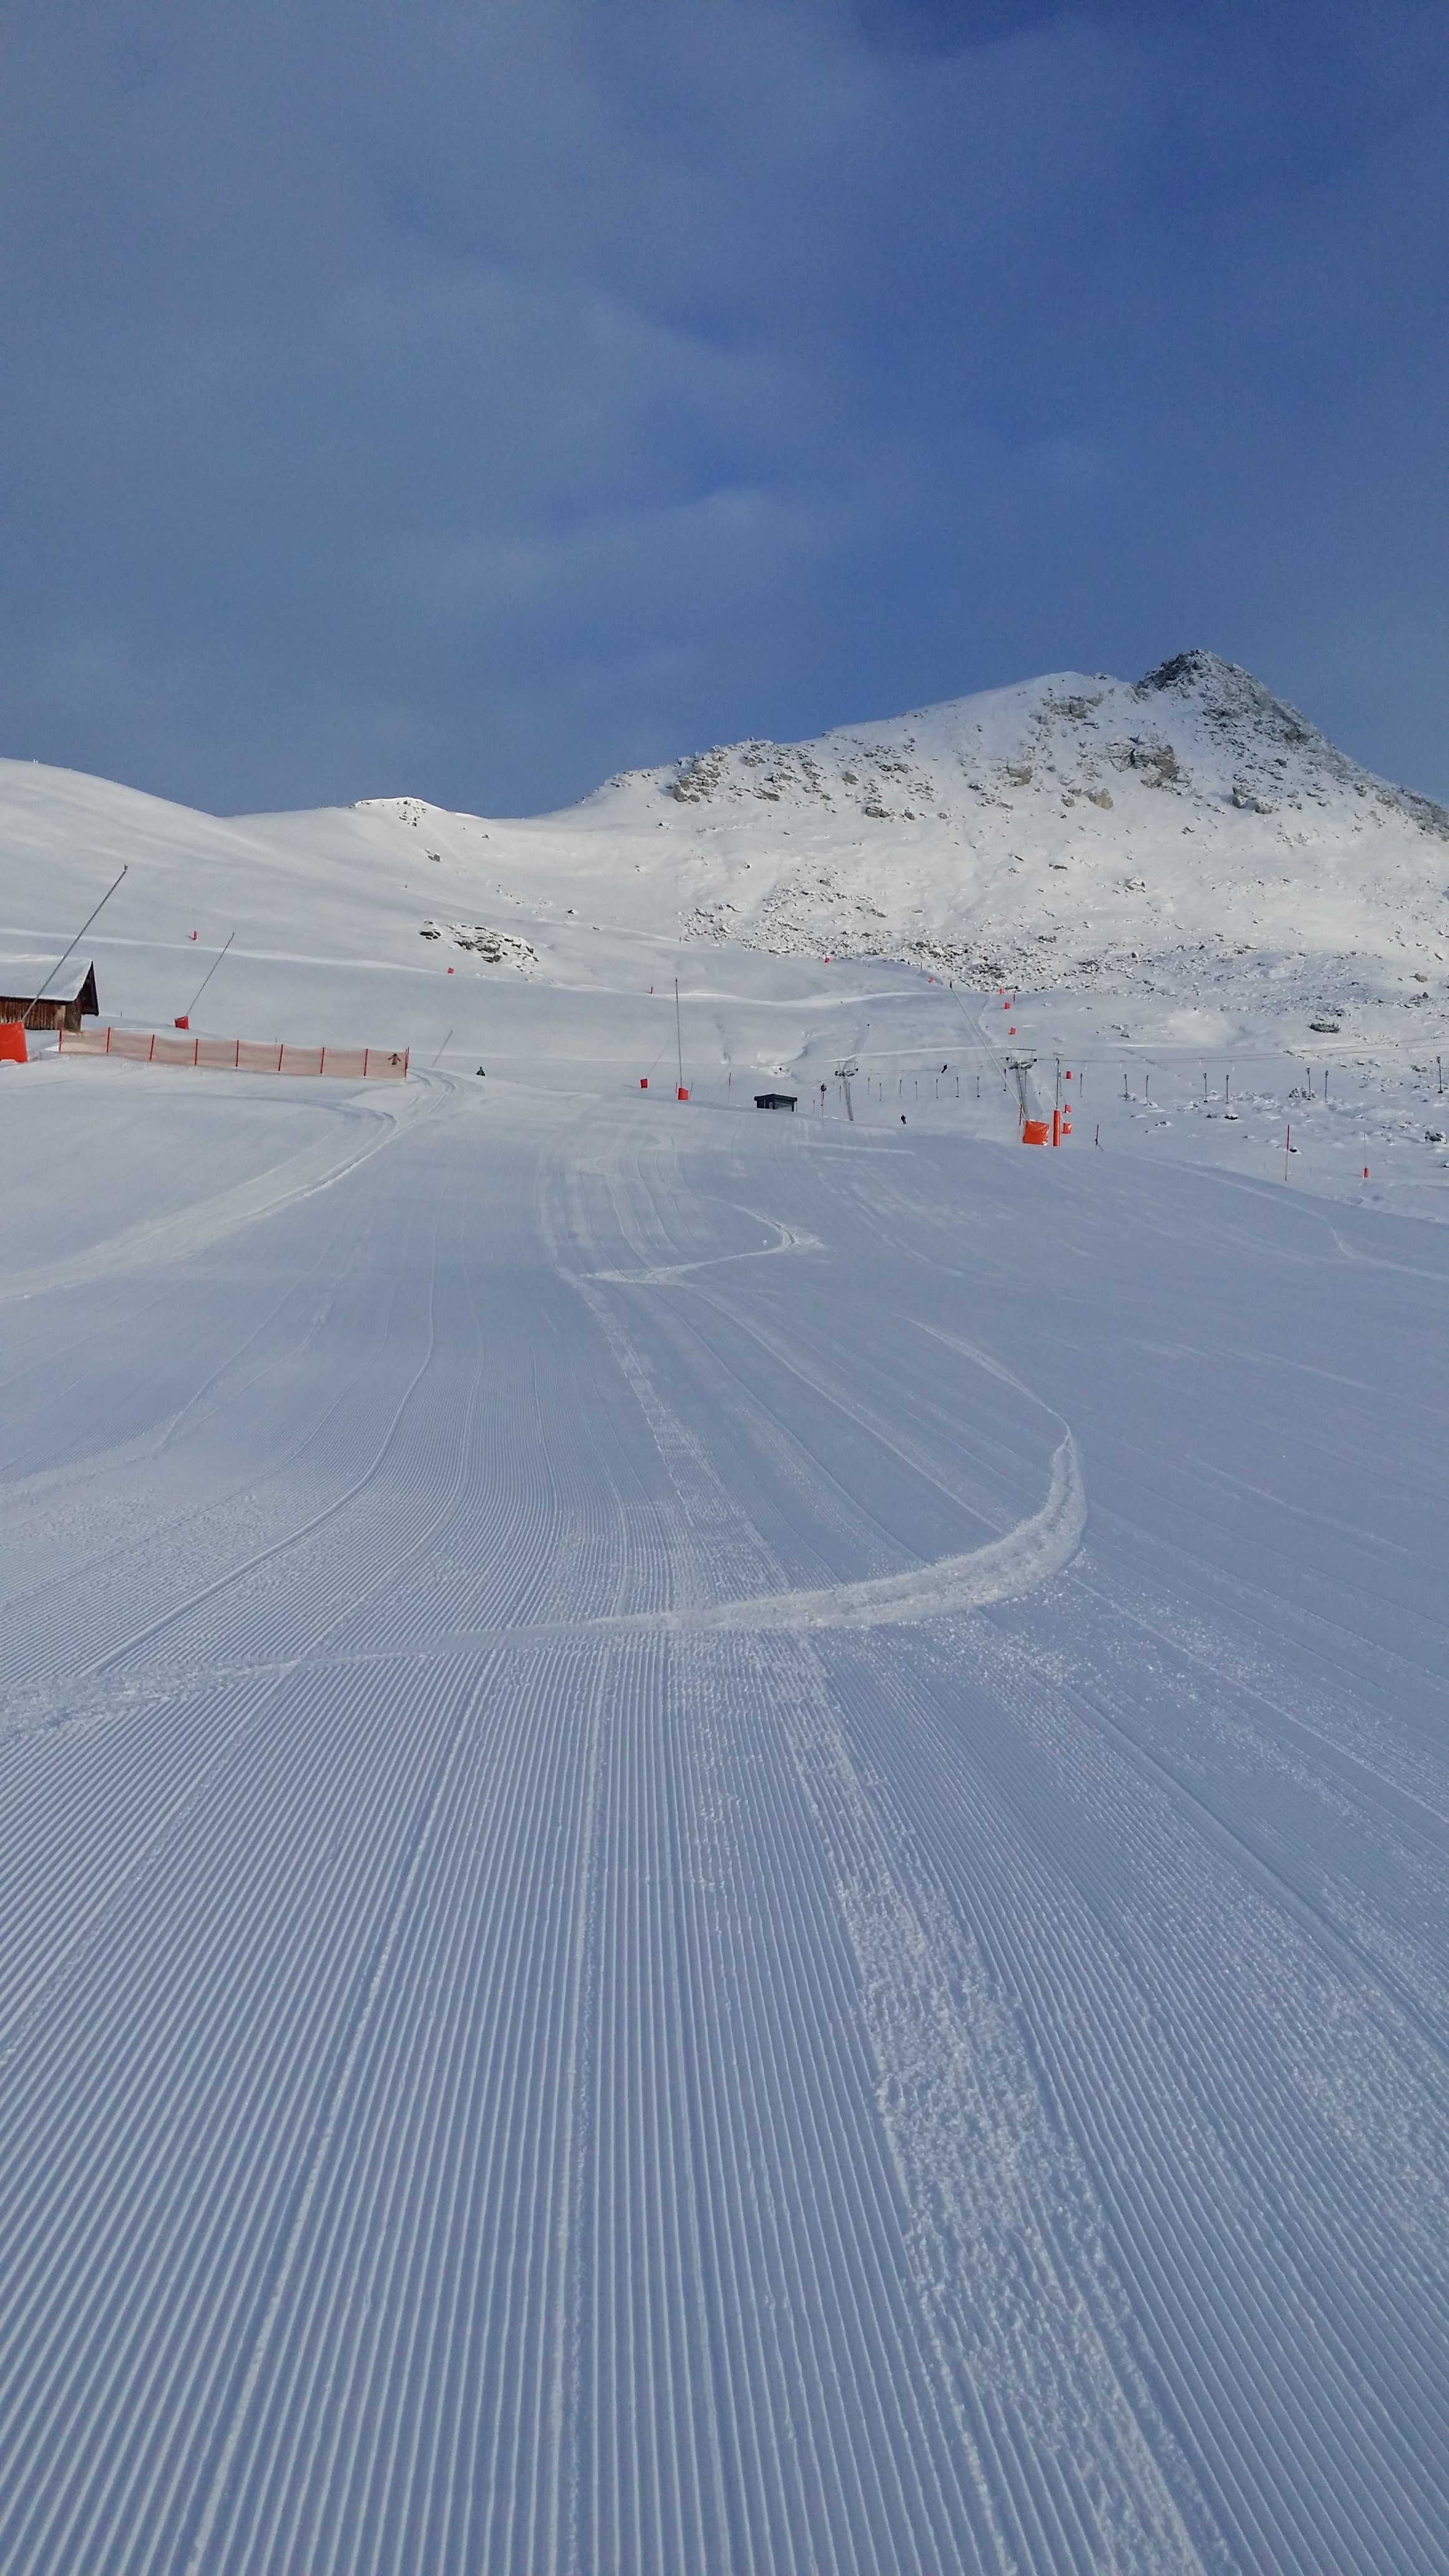
landscape, mountain, snow, cold, winter, white, sport, mountain range, alpine, arctic, skiing, austria, winter sport, mountains, runway, plateau, piste, tyrol, winter sports, ski run, arctic ocean, mayrhofen, zillertal, atmosphere of earth, geological phenomenon